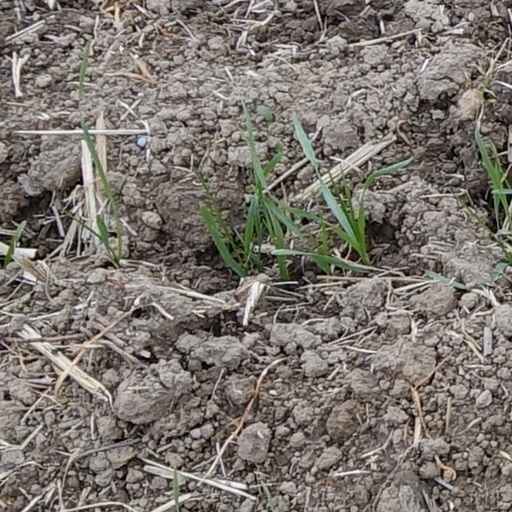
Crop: wheat